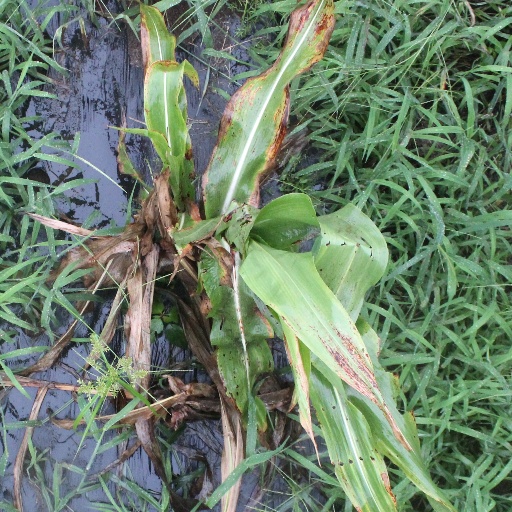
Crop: sorghum